Ideato North

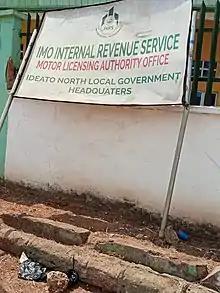
Imo internal Revenue Service building in Ideato North Local Government Area in Imo State

Ideato North is a Local Government Area in Imo State, Nigeria. It was created in 1976 as Ideato Local Government, but was later divided into both Ideato North, and Ideato South. Communities in ideato north has Its administrative headquarters in Urualla. Other towns in this LGA include: Umualaoma (food basket of Ideato), Obodoukwu, Akokwa, Uzii, Osina, Akpulu, Arondiizuogu and Isiokpo.